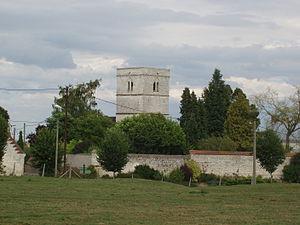
Montenescourt est une commune française située dans le département du Pas-de-Calais en région Hauts-de-France.